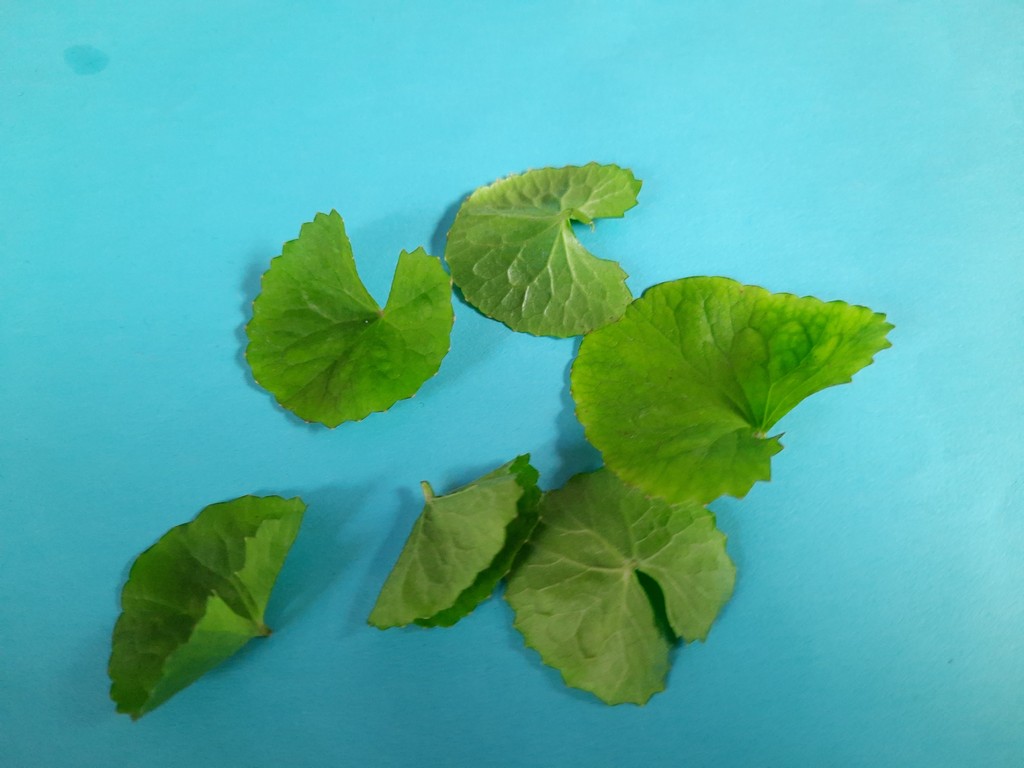
Label: Healthy